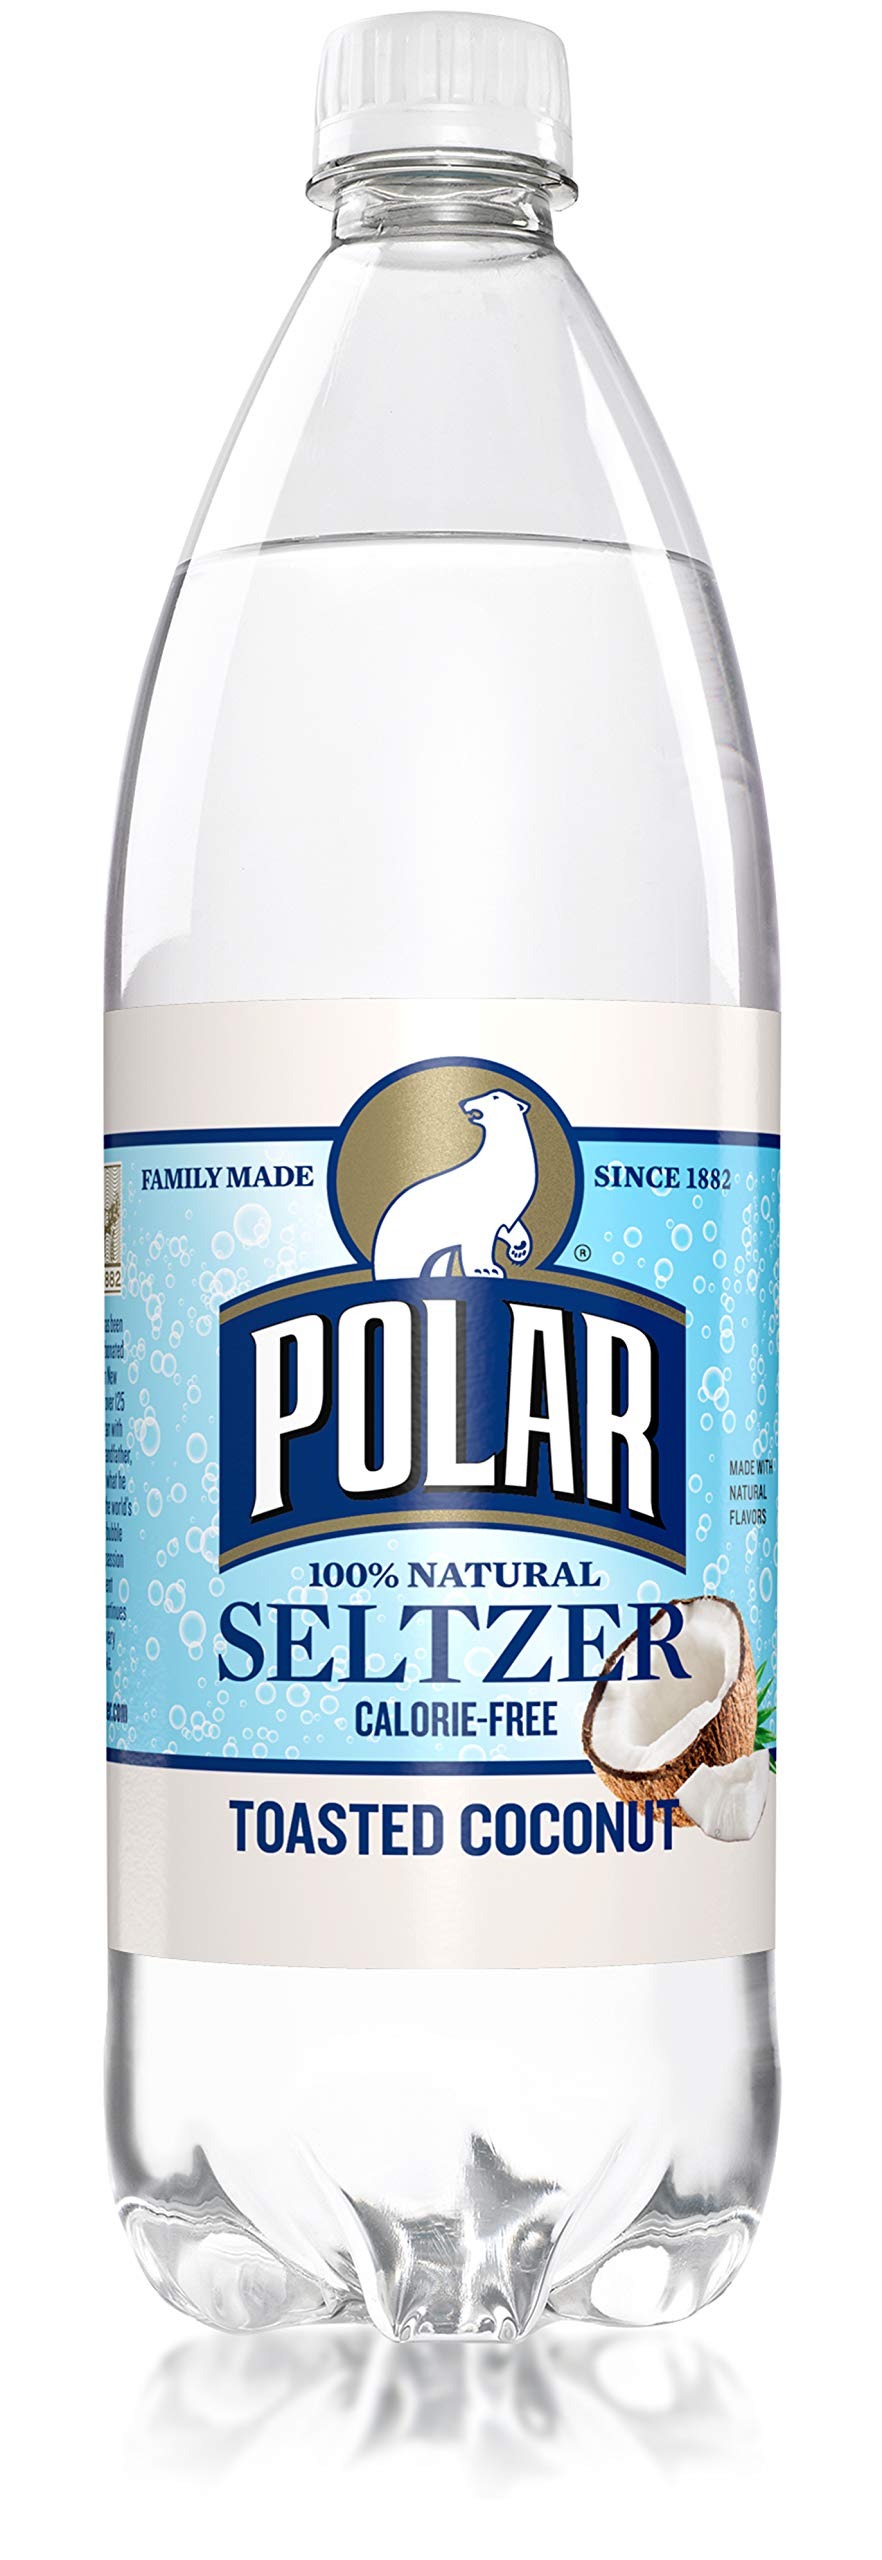
Item Name: Polar Beverages Seltzer, Toasted Coconut, 33.8 Fluid Ounce (Pack of 12)
Bullet Point 1: Family Made Since 1882 - Not much has changed in the past 135 years. Well, except Polar Seltzer now crafts over 19 different varietals, and we no longer deliver by horse and carriage.
Bullet Point 2: 100% Natural - Just Water, Bubbles & Great Taste
Bullet Point 3: No Sugar, No Sweeteners, No Sodium, No Carbs
Bullet Point 4: Gluten Free, Vegan & Kosher
Bullet Point 5: Why be flat when you can sparkle? Enjoy naturally calorie-free refreshment made with nothing but water, bubbles and natural fruit essence.
Value: 405.6
Unit: Fl Oz

Price: 40